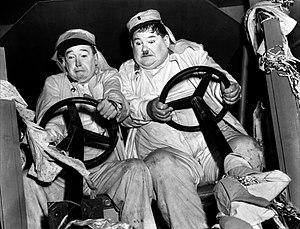
Charley Rogers est un acteur, réalisateur et scénariste anglais, né Charles Alfred Rogers le 15 janvier 1887 à Birmingham, mort le 20 décembre 1956 à Los Angeles des suites d'un accident de voiture.
Laurel et Hardy est le nom d'un duo comique constitué en 1927 et formé par les acteurs Stan Laurel et Oliver Hardy. Durant une carrière de près de 25 ans et de plus de 100 films, ce duo atteindra une notoriété telle qu’il reste sans doute à ce jour le tandem le plus célèbre de toute l’histoire du cinéma. Leur premier studio est Hal Roach, puis au fil des années la Metro Goldwyn Mayer ou encore Universal.
Le cinéma comique américain englobe l'ensemble des films comiques produits aux États-Unis.
Stan et Ollie est un film biographique américano-britannico-canadien réalisé par Jon S. Baird, sorti en 2018. Il s'agit d'un portrait du duo comique Laurel et Hardy.